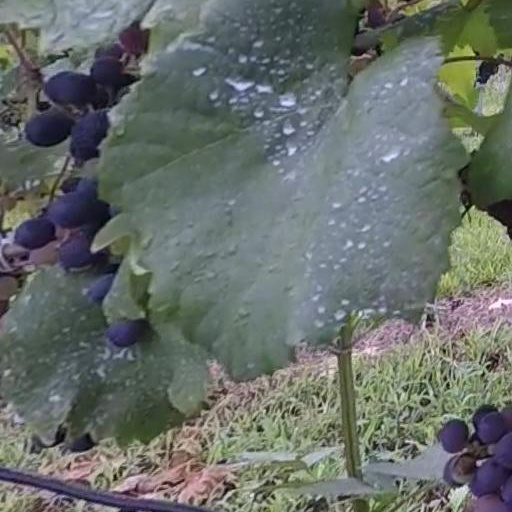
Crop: grape